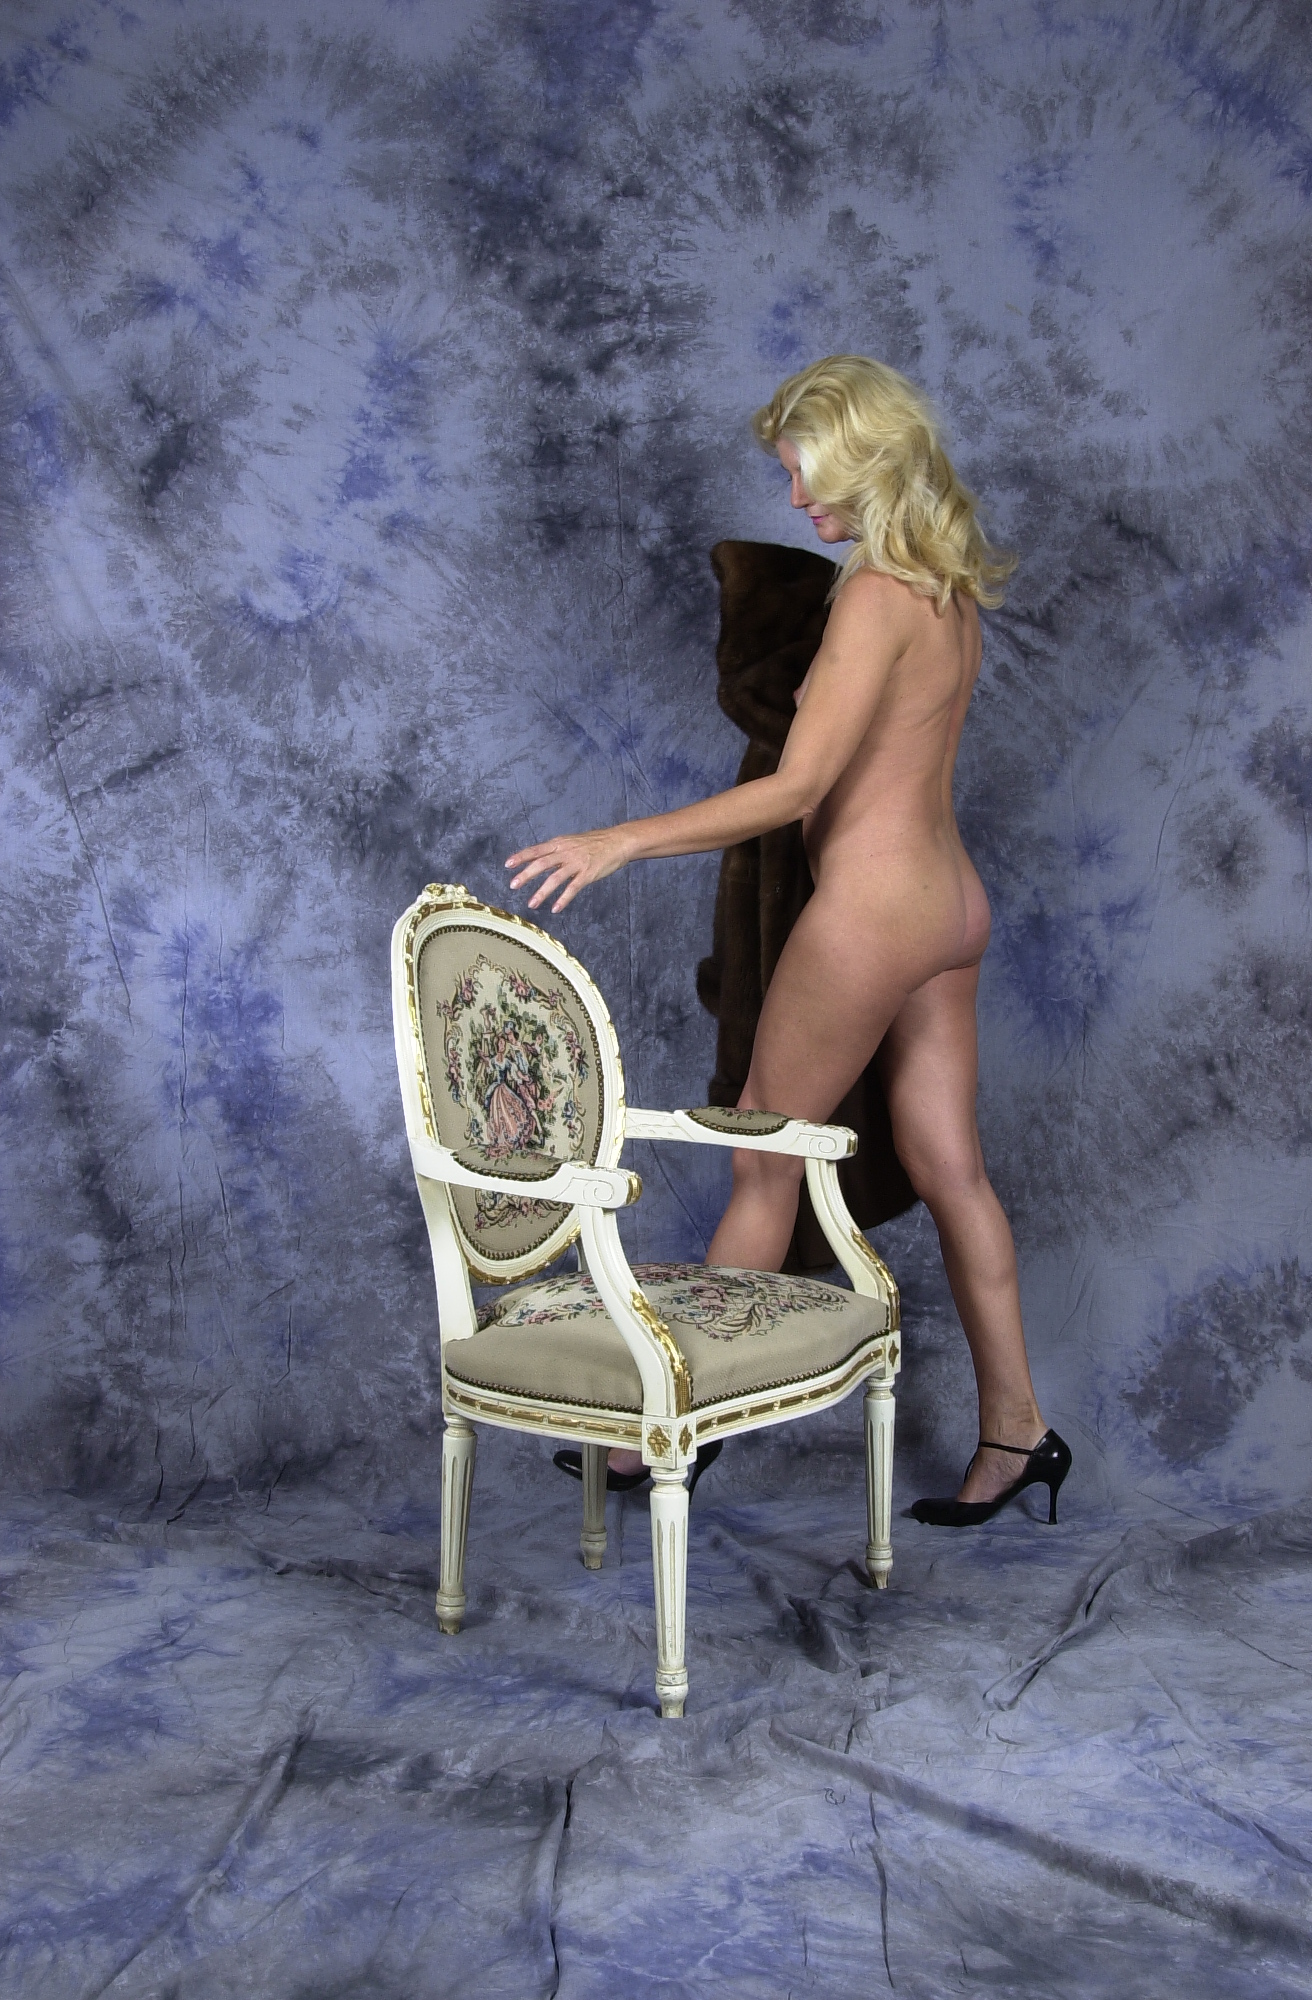
nude, blonde, model, high heels, shaved, pussy, escort, sitting, leg, human leg, chair, art model, human body, blond, photography, thigh, furniture, art